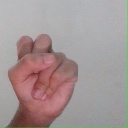
अक्षर: स